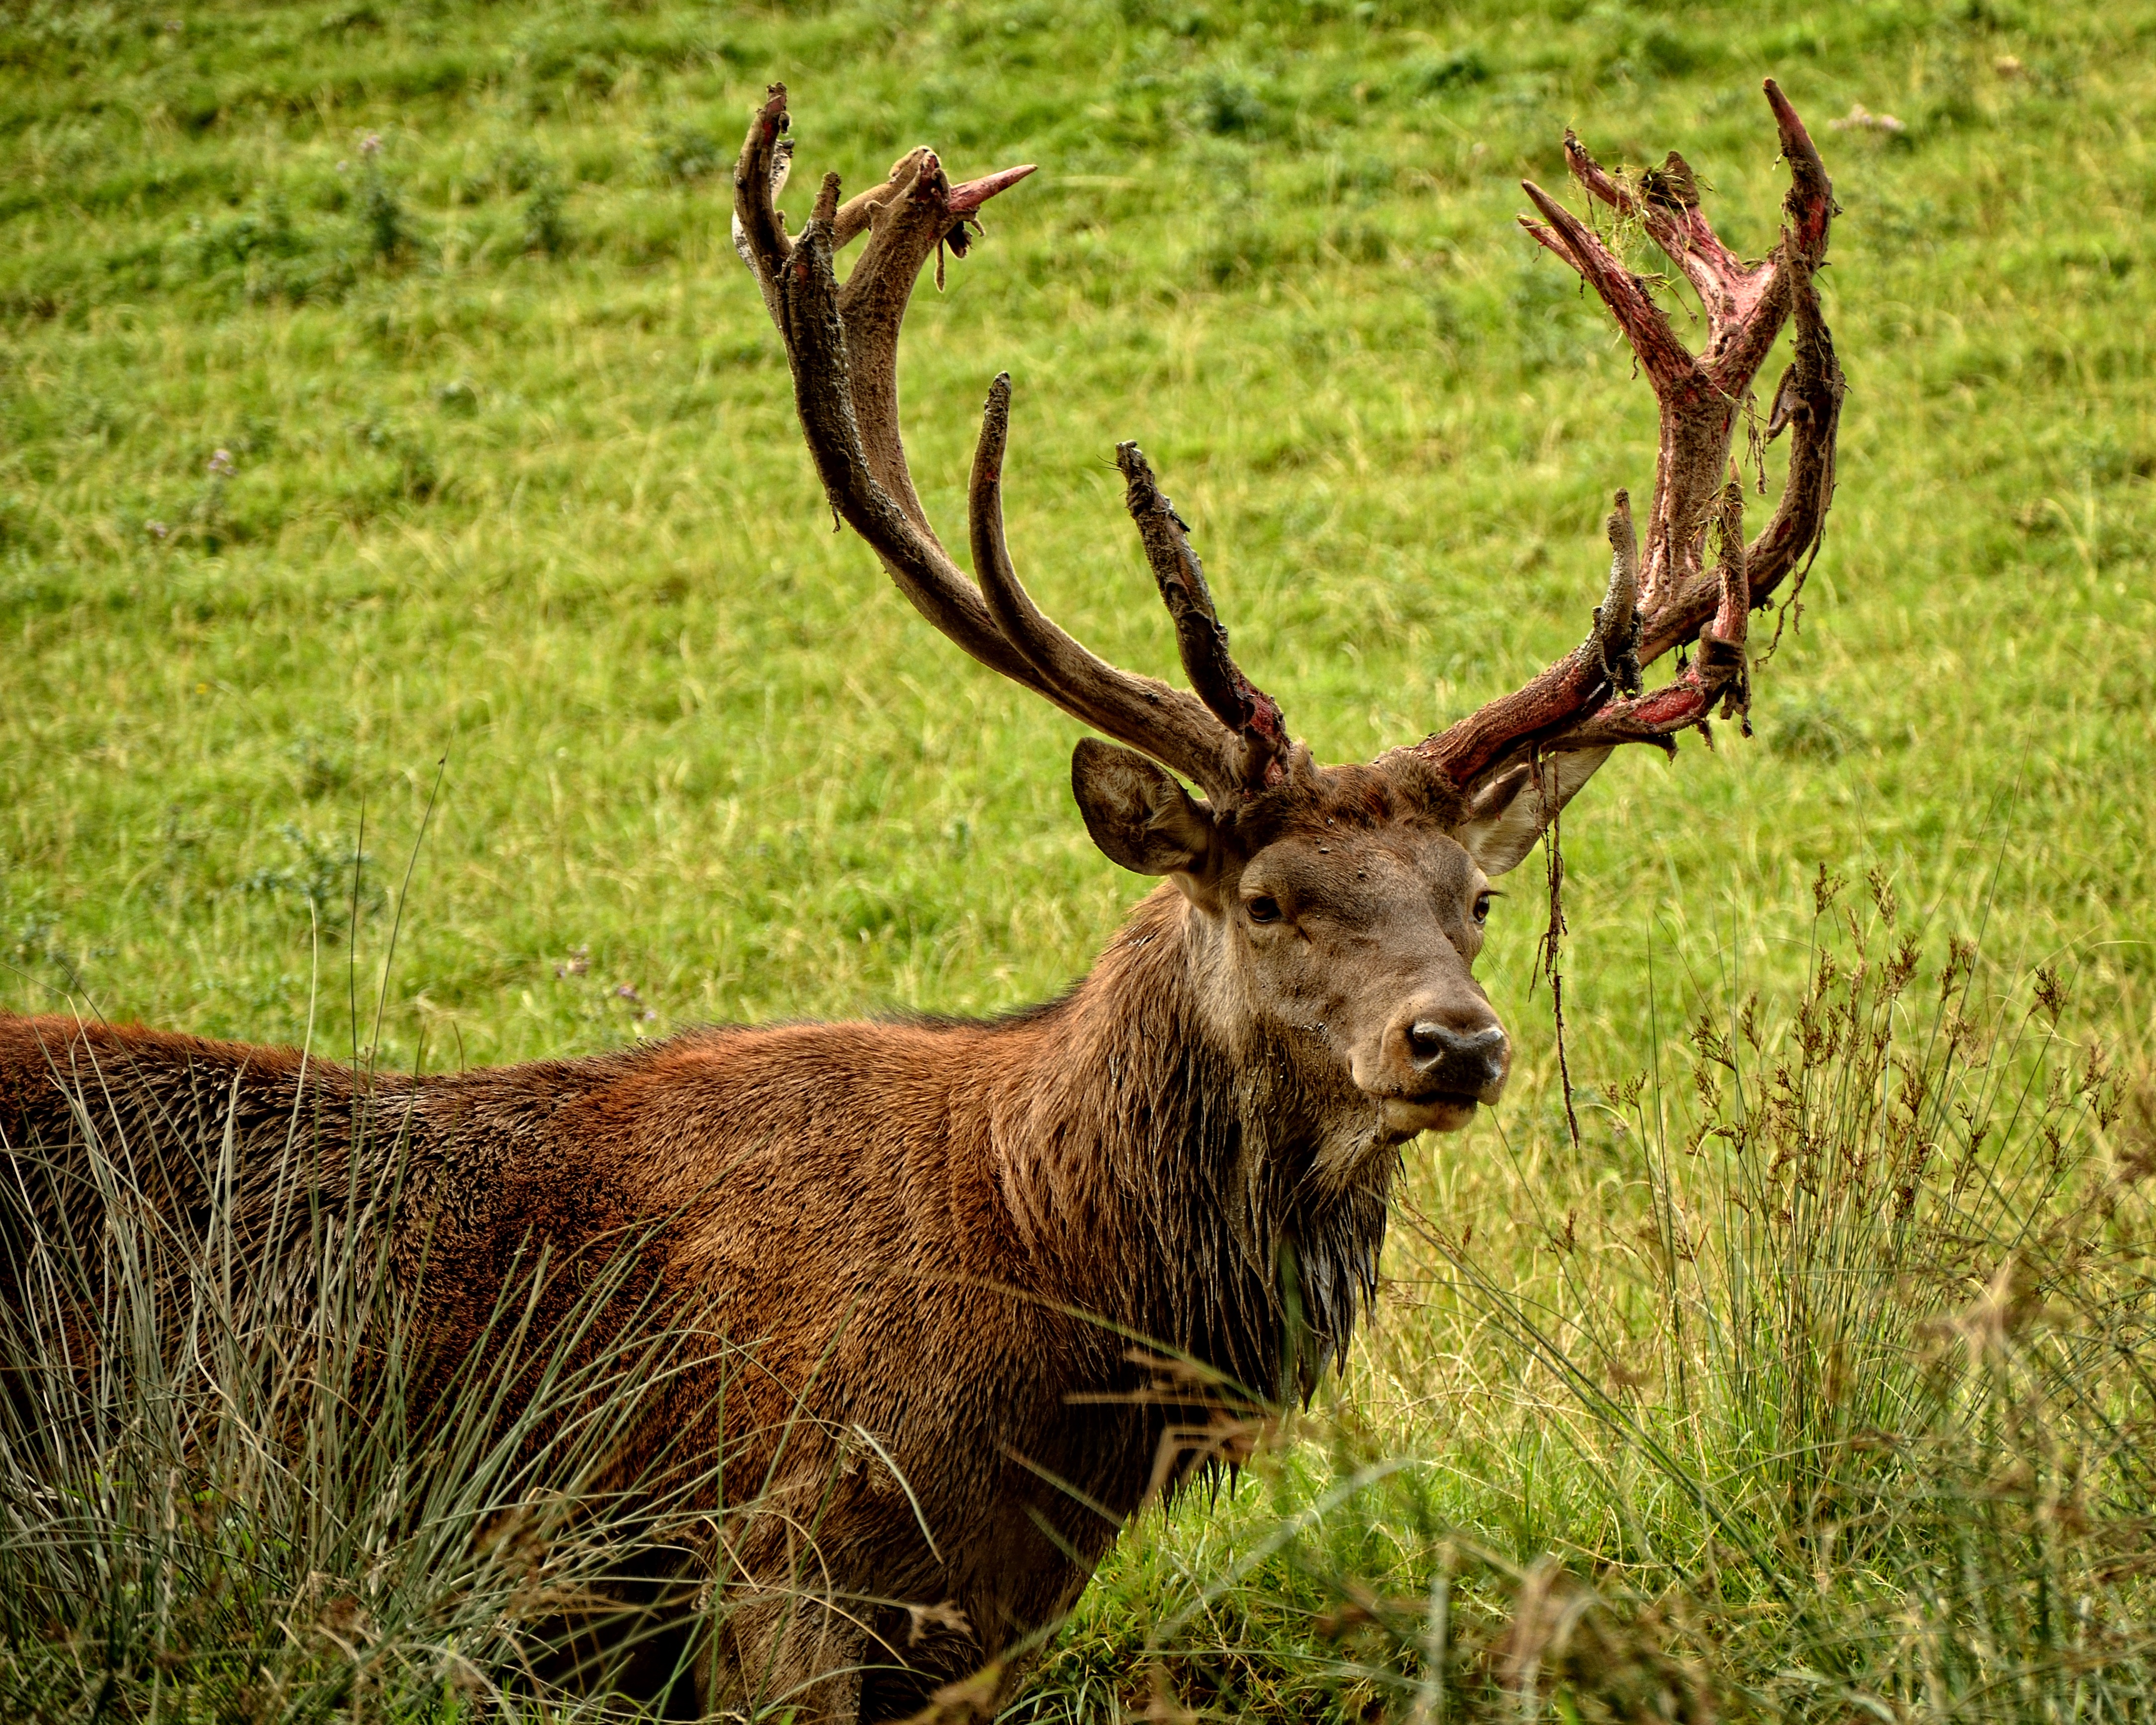
nature, forest, prairie, animal, wildlife, wild, deer, horn, mammal, fauna, antler, vertebrate, elk, red deer, antler carrier, white tailed deer, real deer, cervus elaphus, musk deer